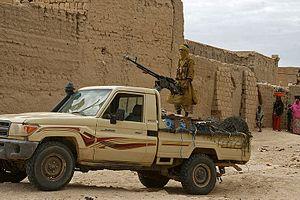
Pick-up djihadiste à Tombouctou en 2012.
Ansar Dine ou Ansar Eddine est un groupe armé salafiste djihadiste fondé et dirigé par Iyad Ag Ghali. Apparu au début de l'année 2012, c'est l'un des principaux groupes armés participant à la guerre du Mali. Le 1ᵉʳ mars 2017, Ansar Dine fusionne avec plusieurs autres groupes djihadistes pour former le Groupe de soutien à l'islam et aux musulmans qui reste sous la direction d'Iyad ag Ghali.
La guerre du Mali est un conflit armé qui a lieu au Mali depuis 2012, à la suite d'une insurrection de groupes salafistes djihadistes et indépendantistes pro-Azawad. Elle s'inscrit dans le contexte de la guerre du Sahel et des rébellions touarègues contre l'État malien.
La guerre du Sahel, aussi appelée le conflit armé au Sahel, l'insurrection islamiste au Sahel, ou l'insurrection djihadiste au Sahel est un conflit armé opposant les États de la région du Sahel — en particulier le Mali, le Niger, la Mauritanie, le Burkina Faso et le Tchad — à des groupes salafistes djihadistes liés à al-Qaïda ou à l'État islamique.
La bataille du Tigharghâr, aussi appelée bataille de l'Ametettaï ou bataille de l'Adrar des Ifoghas, a lieu du 18 février au 31 mars 2013 pendant la guerre du Mali. Elle oppose l'armée française et l'armée tchadienne aux groupes armés salafistes djihadistes menés par Al-Qaïda au Maghreb islamique et Ansar Dine.